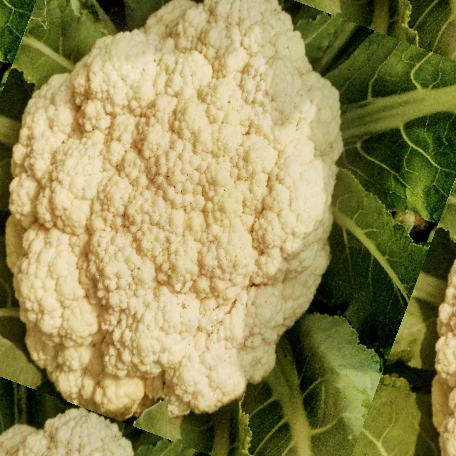
Label: Disease Free